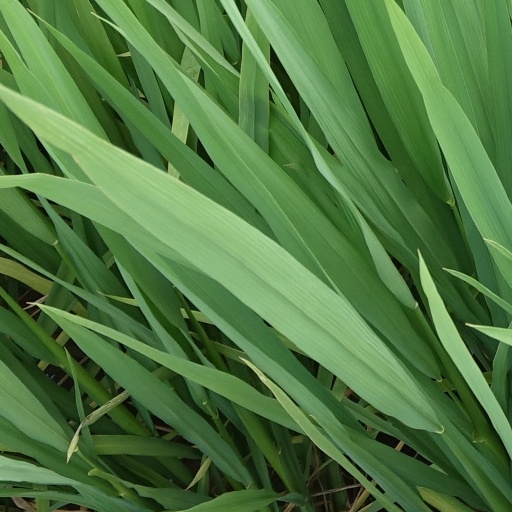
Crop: rice